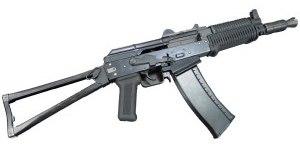
ak74u
L'AKS-74U est la version compacte du fusil d'assaut AK-74. Ses faibles dimensions le font quelquefois classer dans la catégorie « Pistolet mitrailleur ». Il est connu de millions de téléspectateurs pour figurer en arrière-plan des vidéos d'Oussama ben Laden.